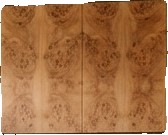
Surface category: cabinetry